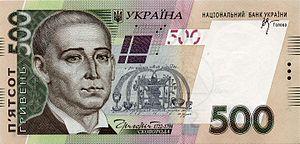
La hryvnia est la devise monétaire de l’Ukraine depuis le 2 septembre 1996, date à laquelle elle a remplacé le karbovanets ukrainien au taux d'une hryvnia pour 100 000 karbovantsiv. La hryvnia se subdivise en 100 kopecks.